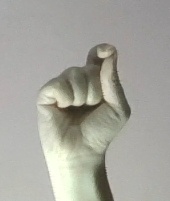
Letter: fa